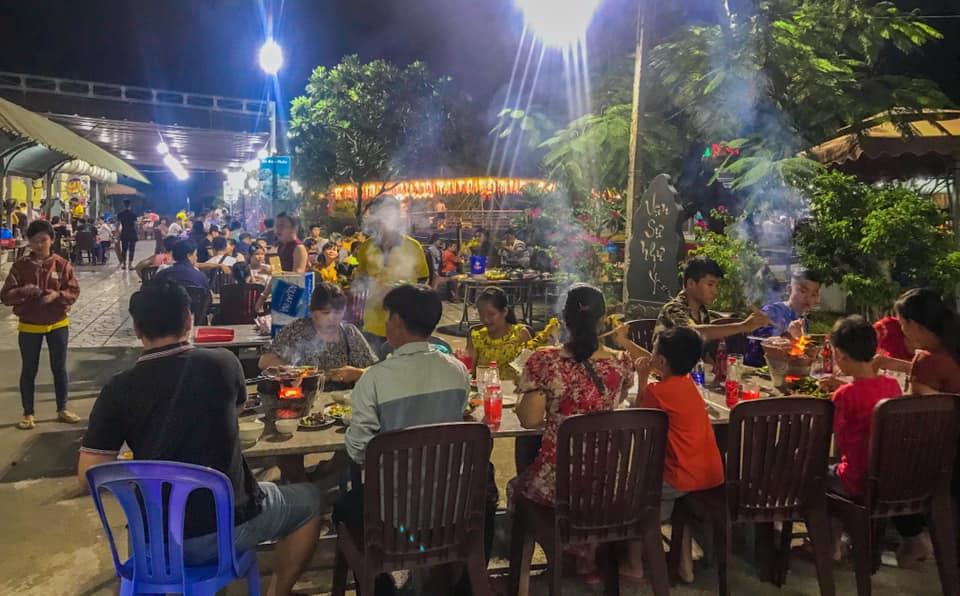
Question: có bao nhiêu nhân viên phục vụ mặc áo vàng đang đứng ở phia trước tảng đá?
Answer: một người